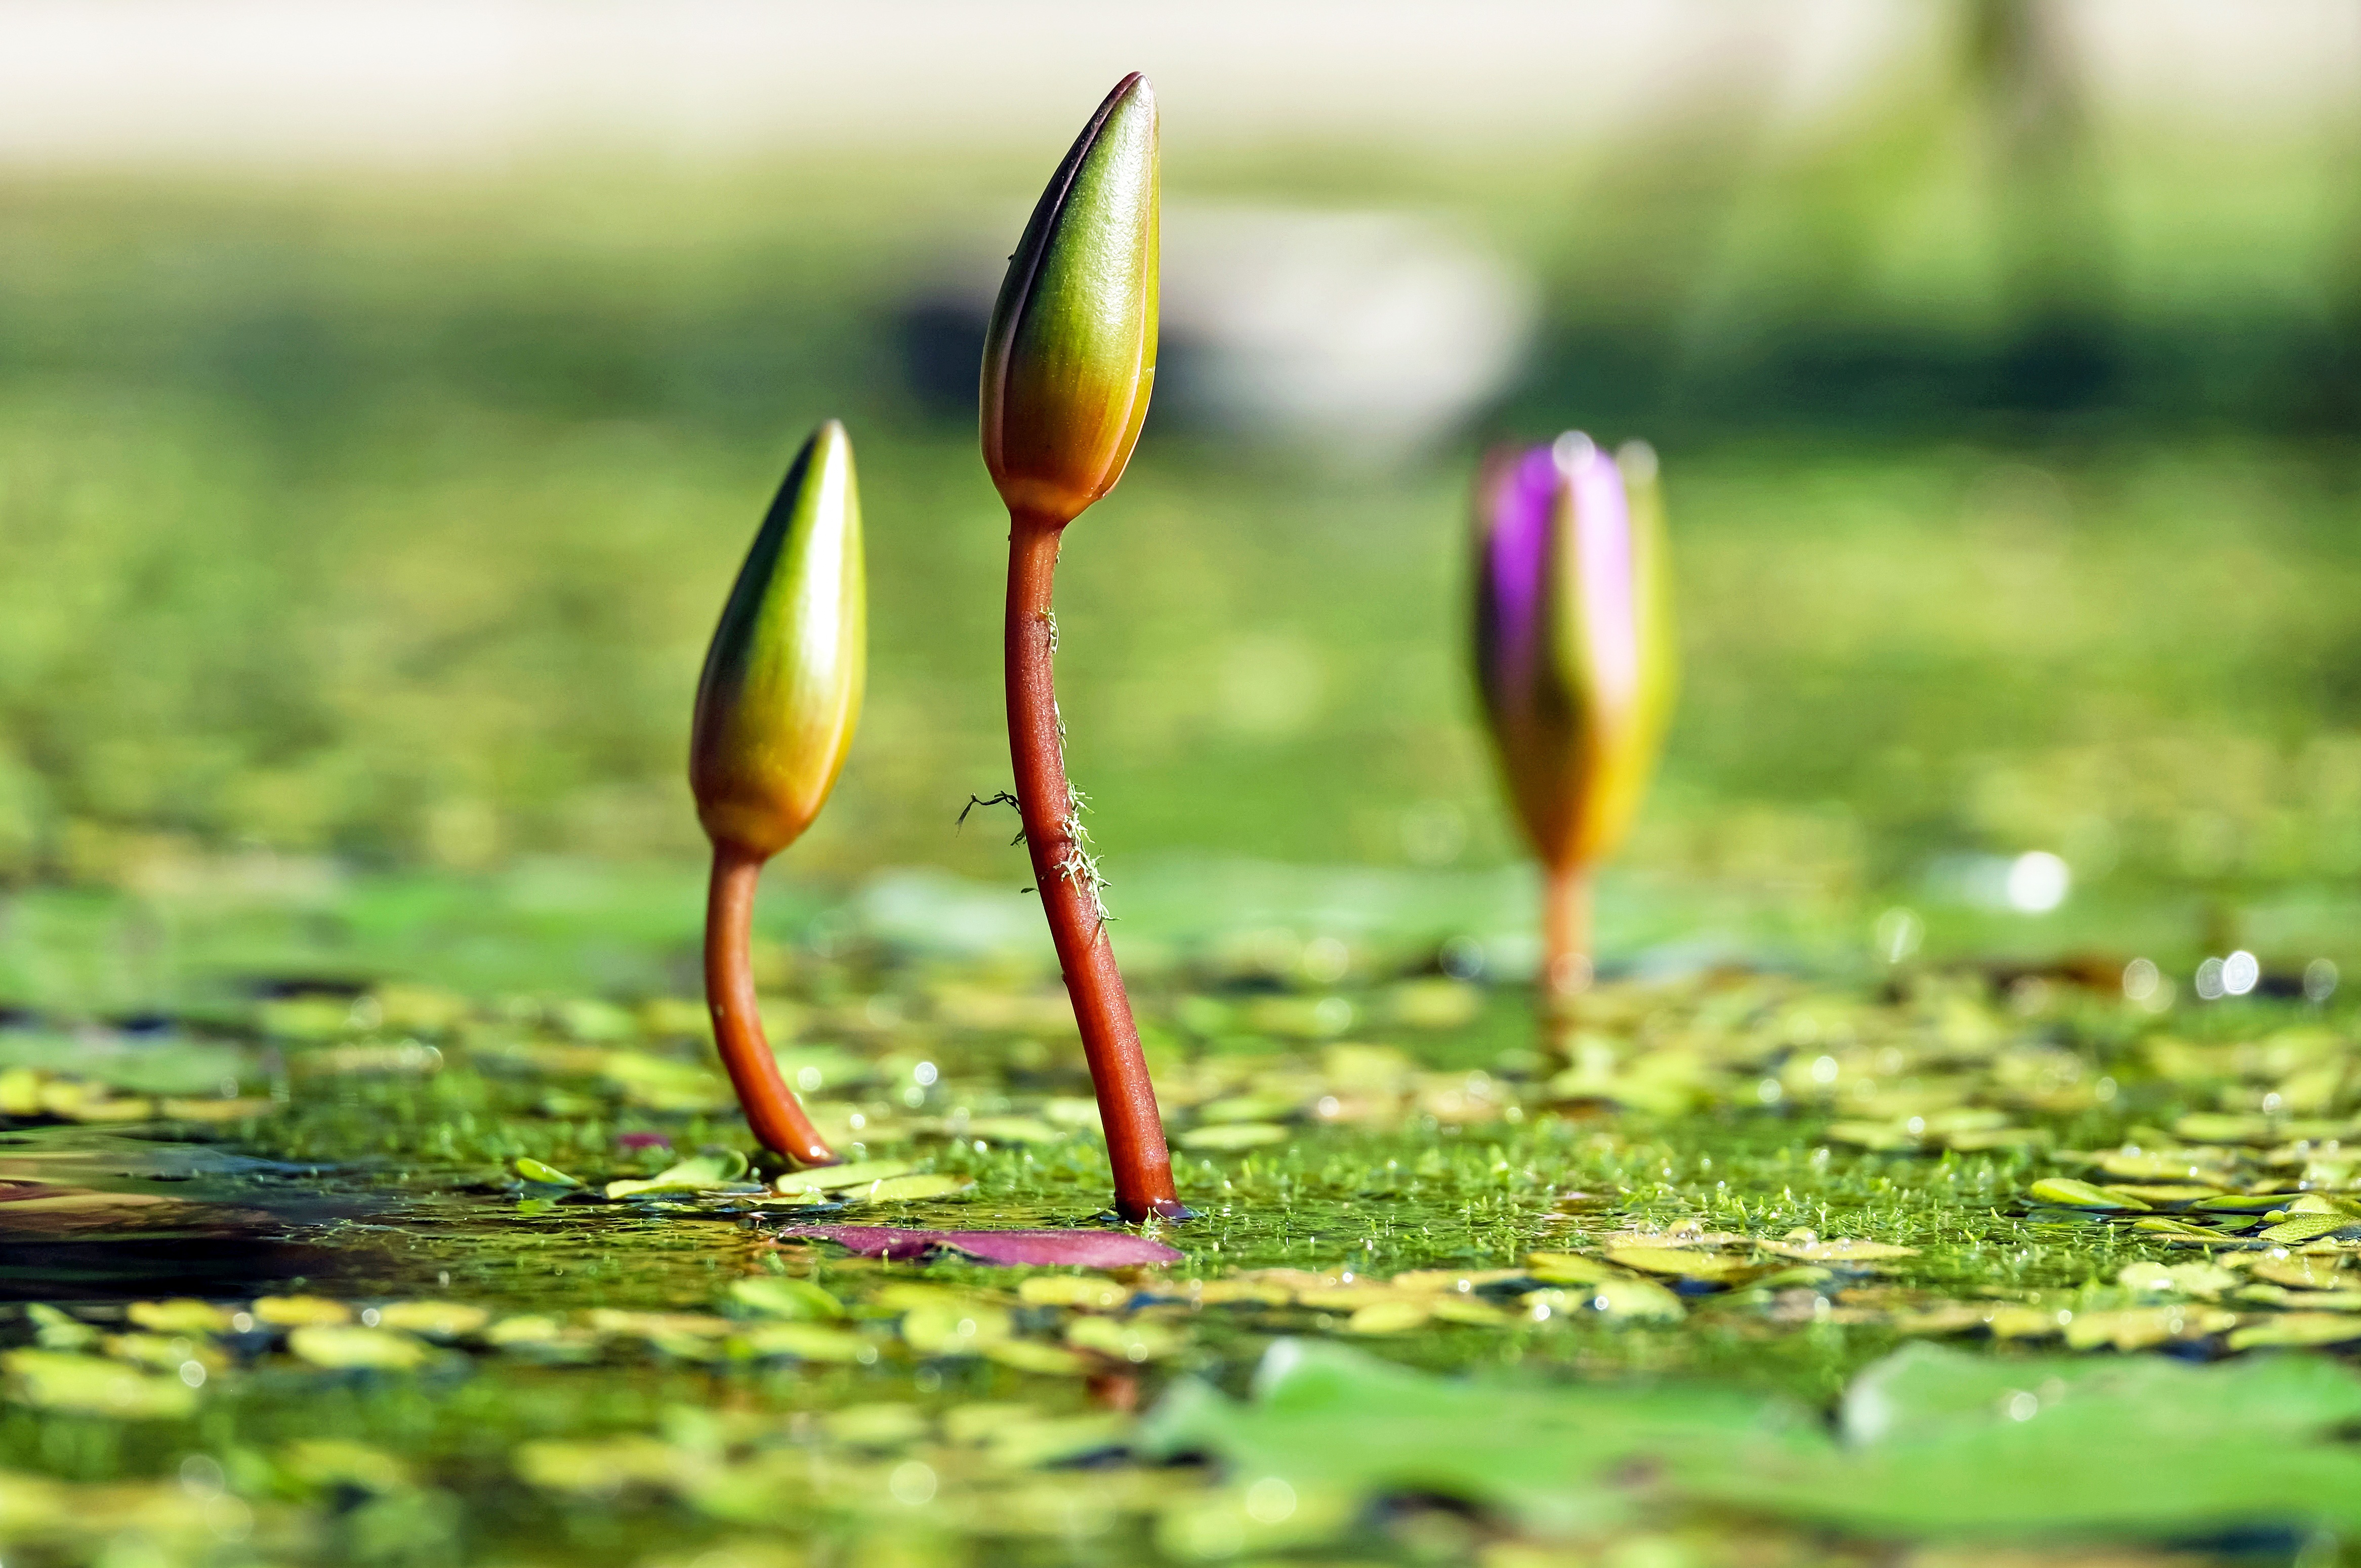
water, nature, grass, plant, lawn, photography, meadow, sunlight, leaf, flower, pond, green, reflection, autumn, botany, garden, flora, wetland, habitat, bud, water lilies, macro photography